Géza Márkus

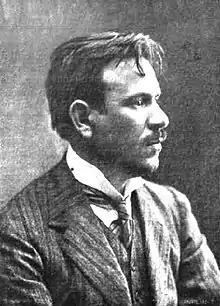

Géza Márkus (Pest, 4 August 1871 – Budapest, 6 December 1912) was a Hungarian Jewish architect.